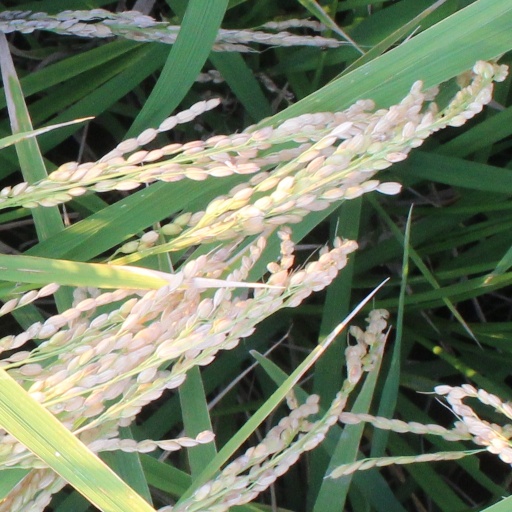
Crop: rice